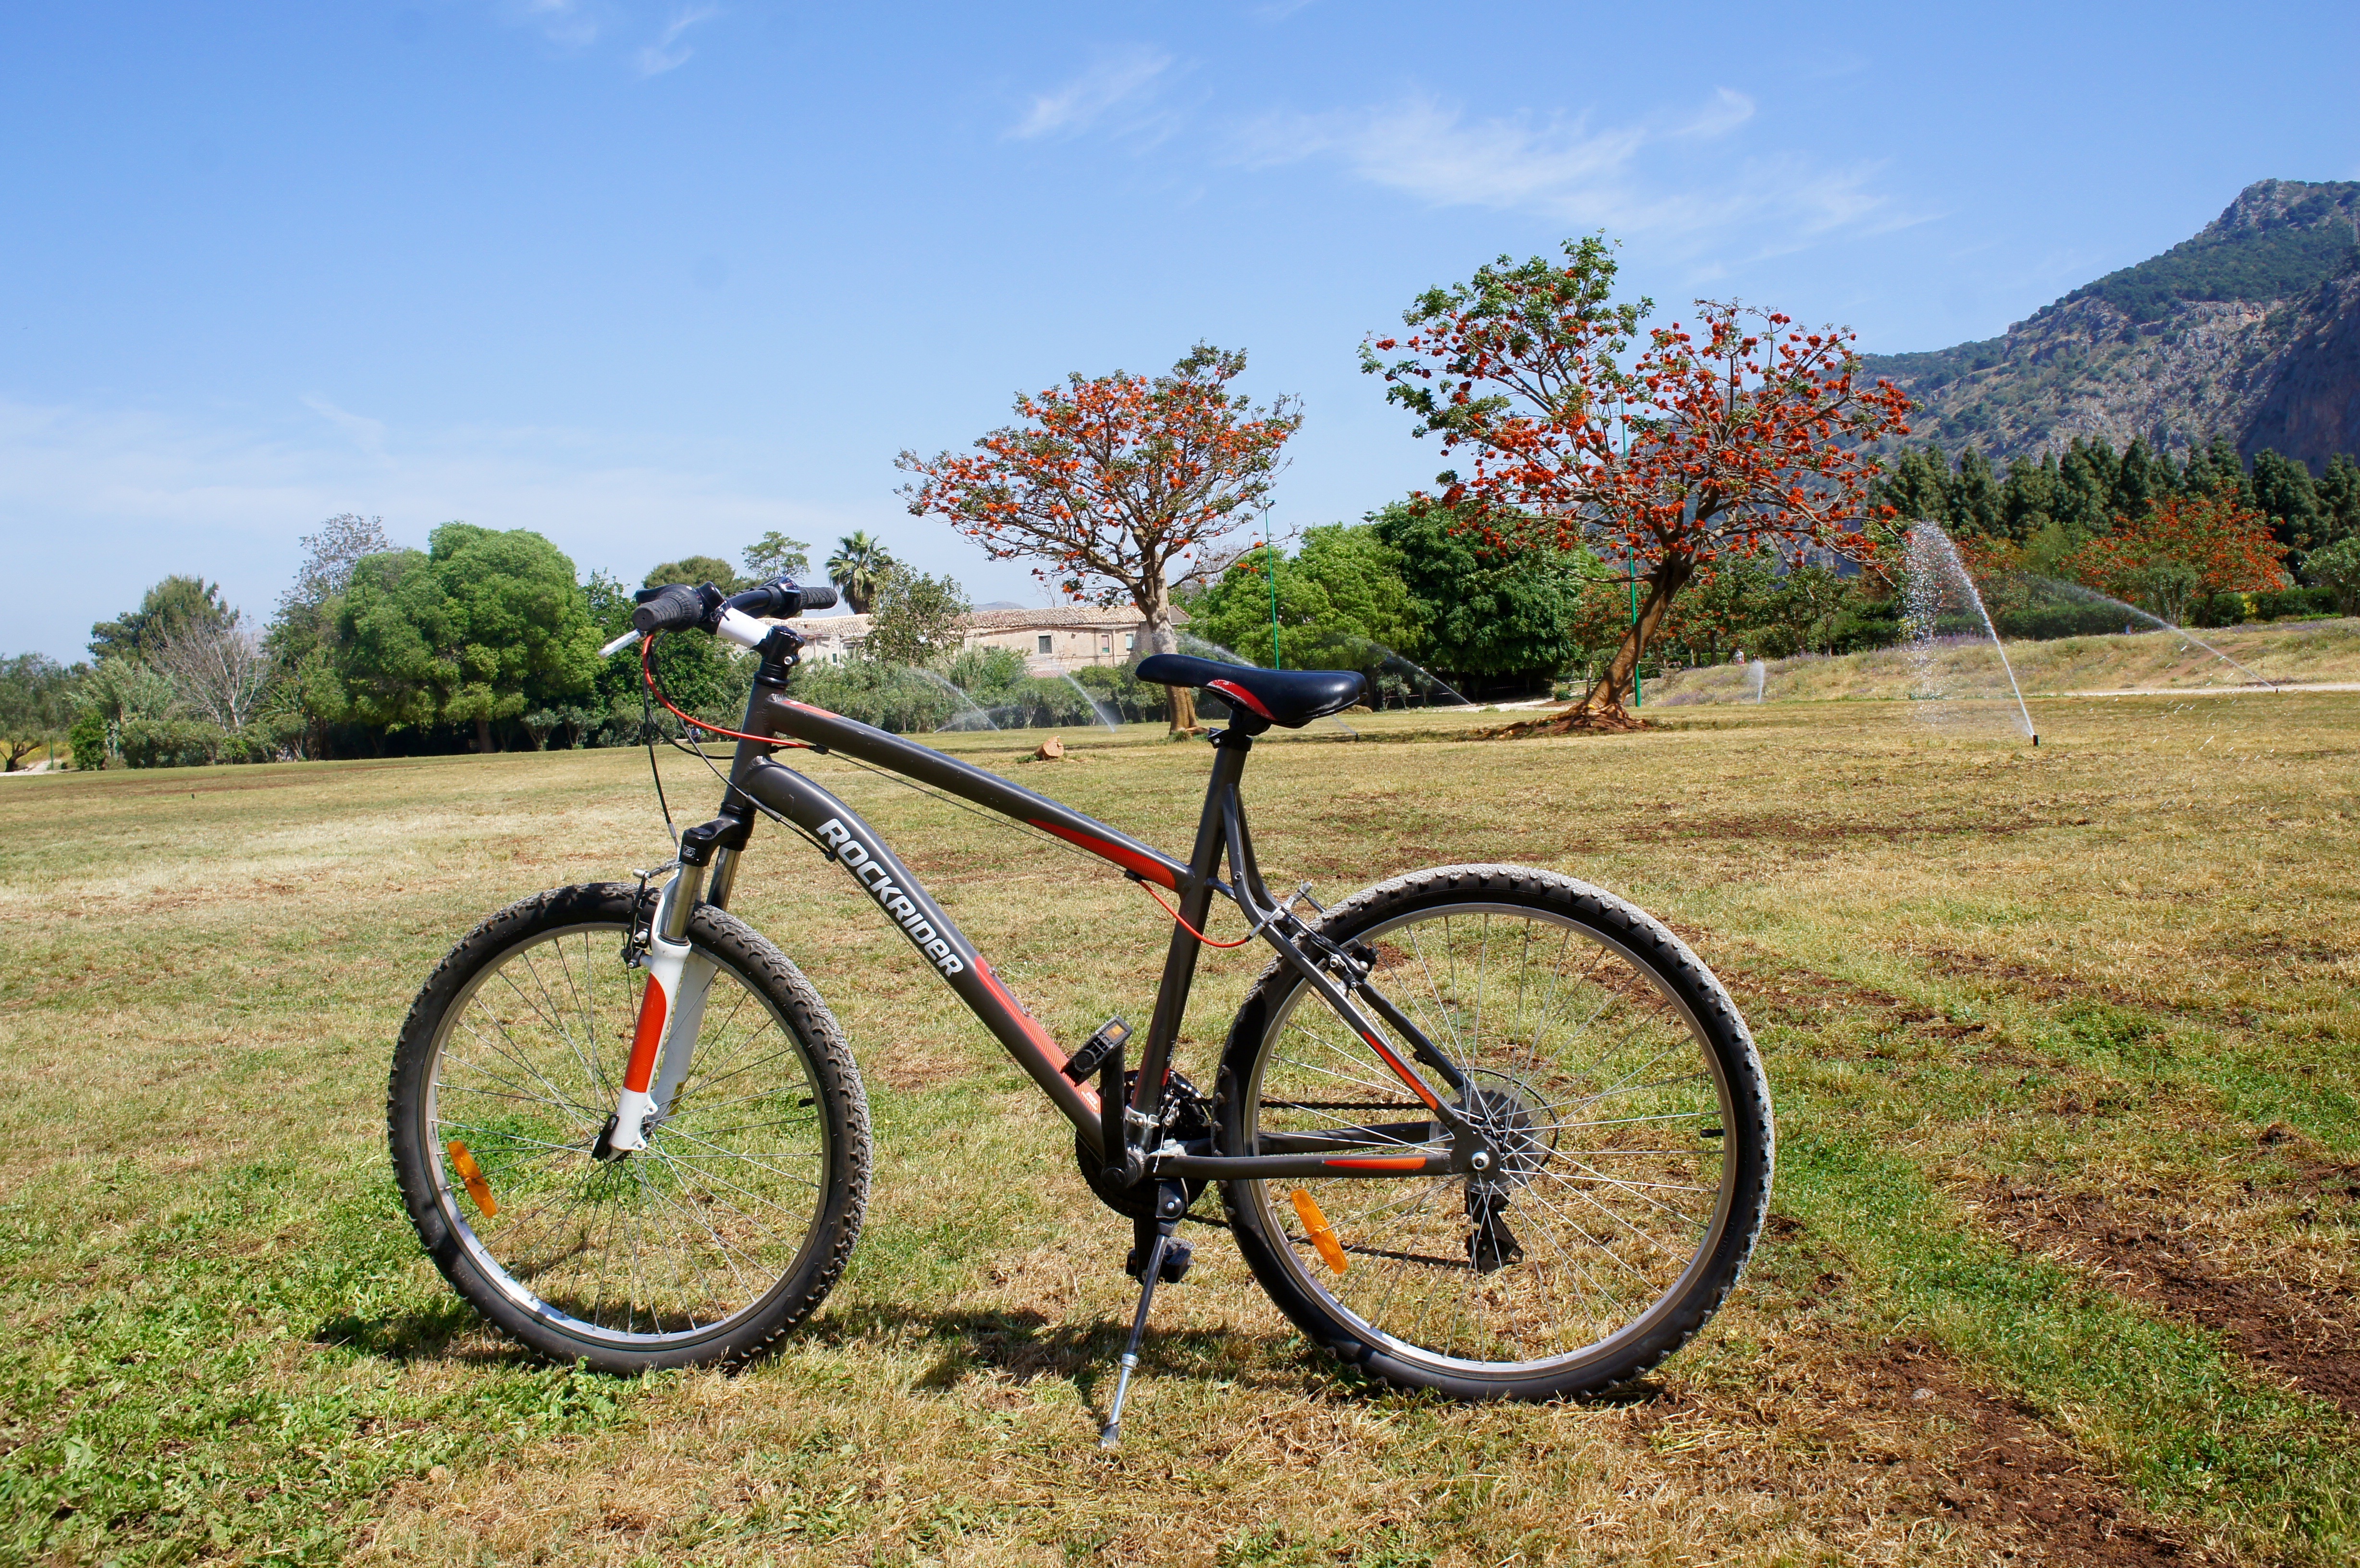
landscape, bicycle, vehicle, soil, sports equipment, mountain bike, cycling, sicily, mountain biking, land vehicle, cycle sport, cyclo cross bicycle, road bicycle, racing bicycle, hybrid bicycle